Protected intersection

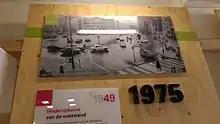
A museum exhibit about the Groningen Grote Markt shows a post-WWII bicycle lane that forced cyclists to merge with motorists. This design was eventually removed.

With the popularity of the bicycle, the Dutch began constructing separated cycle tracks as early as the late 1800s. The country's infrastructure was left in ruins by World War II, and some cities like Rotterdam had to be completely rebuilt. This presented the opportunity to create infrastructure more in line with the "modern" way. From the 1940s to the 70s, streets were built following a new design philosophy that attempted to integrate cyclists with vehicle traffic. After three decades, these designs proved to be largely a failure, with the number of kilometers cycled falling by 65% and the per-km rate of cyclists being killed increasing 174%.